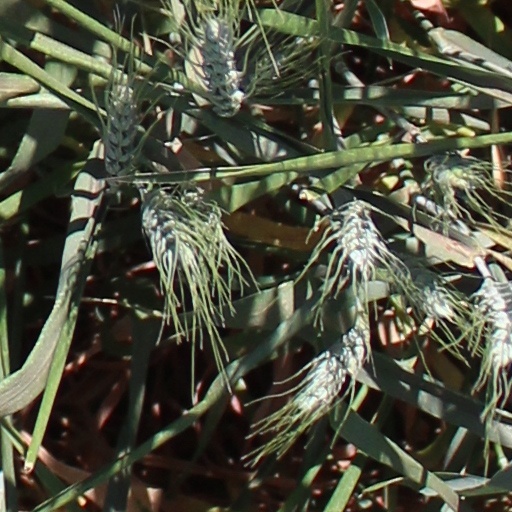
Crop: wheat